Pronouncing Orthography

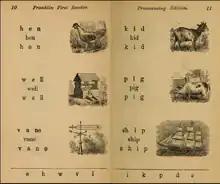
Example Page of Franklin First Reader – Leigh's Pronouncing Edition

Pronouncing Orthography was used to teach literacy; children were taught to read and write in a phonemic orthography and then transitioned to conventional English orthography. The concept originated when a predecessor, orthography, English Phonotypic Alphabet aka Phonotypy, was trialled to teach literacy and promote orthographic reform. Surprisingly, the newly literate transitioned effortlessly to conventional English, so the pedagogical theory developed that the best way to teach literacy was through an interim phonemic orthography. To this purpose, many orthographies have been developed and trialled, but only three have been widely adopted by public school systems, and these are: – Phonotypy (1845), Pronouncing Orthography (1864) and the Initial Teaching Alphabet (1960).